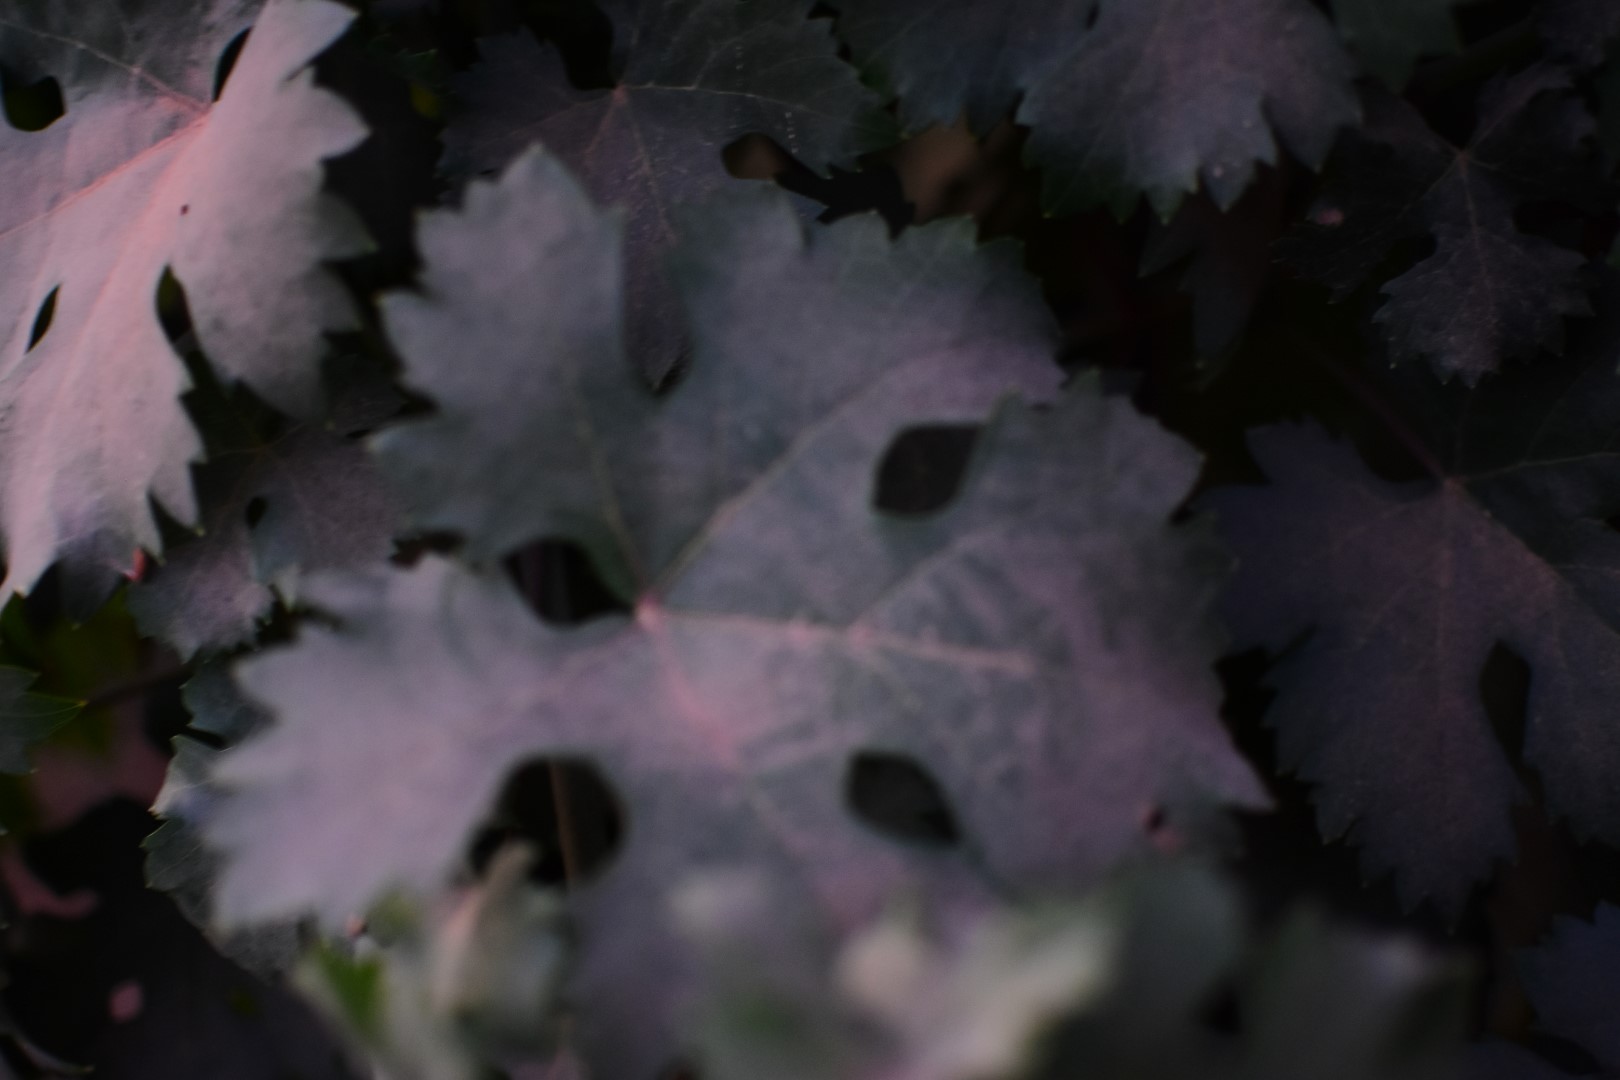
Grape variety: Aswud Balad